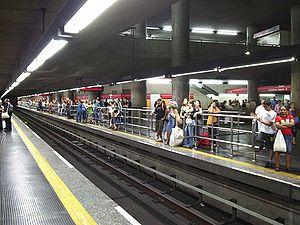
Sé est une station des lignes 1 - Bleu et 3 - Rouge du métro de São Paulo, au Brésil. Elle est située à proximité de la place de la Sé et de la cathédrale de la Sé. Elle a ouvert le 17 février 1978.